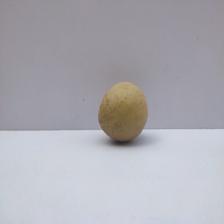
Size: Medium